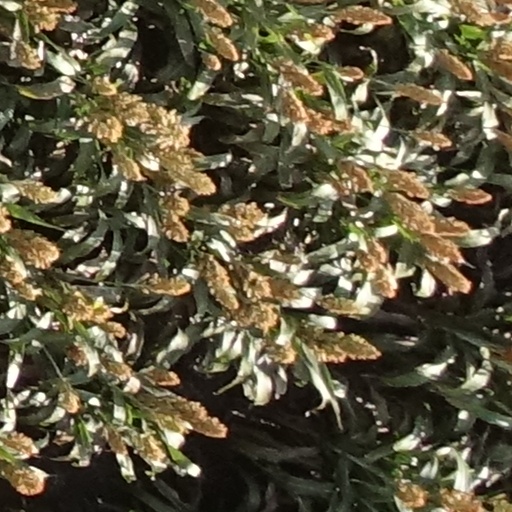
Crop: sorghum